Battle of Perryville

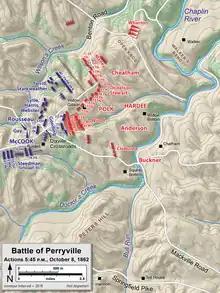
Defense of the Dixville Crossroads (c. 5:45 p.m.)

Bragg's attack had been a large pincer movement, forcing both flanks of McCook's corps back into a concentrated mass. This mass occurred at the Dixville Crossroads, where the Benton Road crossed the Mackville Road. If the Confederates seized this intersection they could, conceivably, get around the right wing of McCook's corps and effectively cut them off from the rest of the army. The southern jaw of the pincer began to slow at the temporary line established at the Russell House. Harris's and Lytle's brigades defended until Cleburne's and Adams's attack ground to a halt. The northern jaw had been stopped by Starkweather's defense. The remaining attacks came from north of the Mackville Road by two fresh brigades from Buckner's division: Brig. Gen. St. John R. Liddell's and Brig. Gen. Sterling A. M. Wood's.